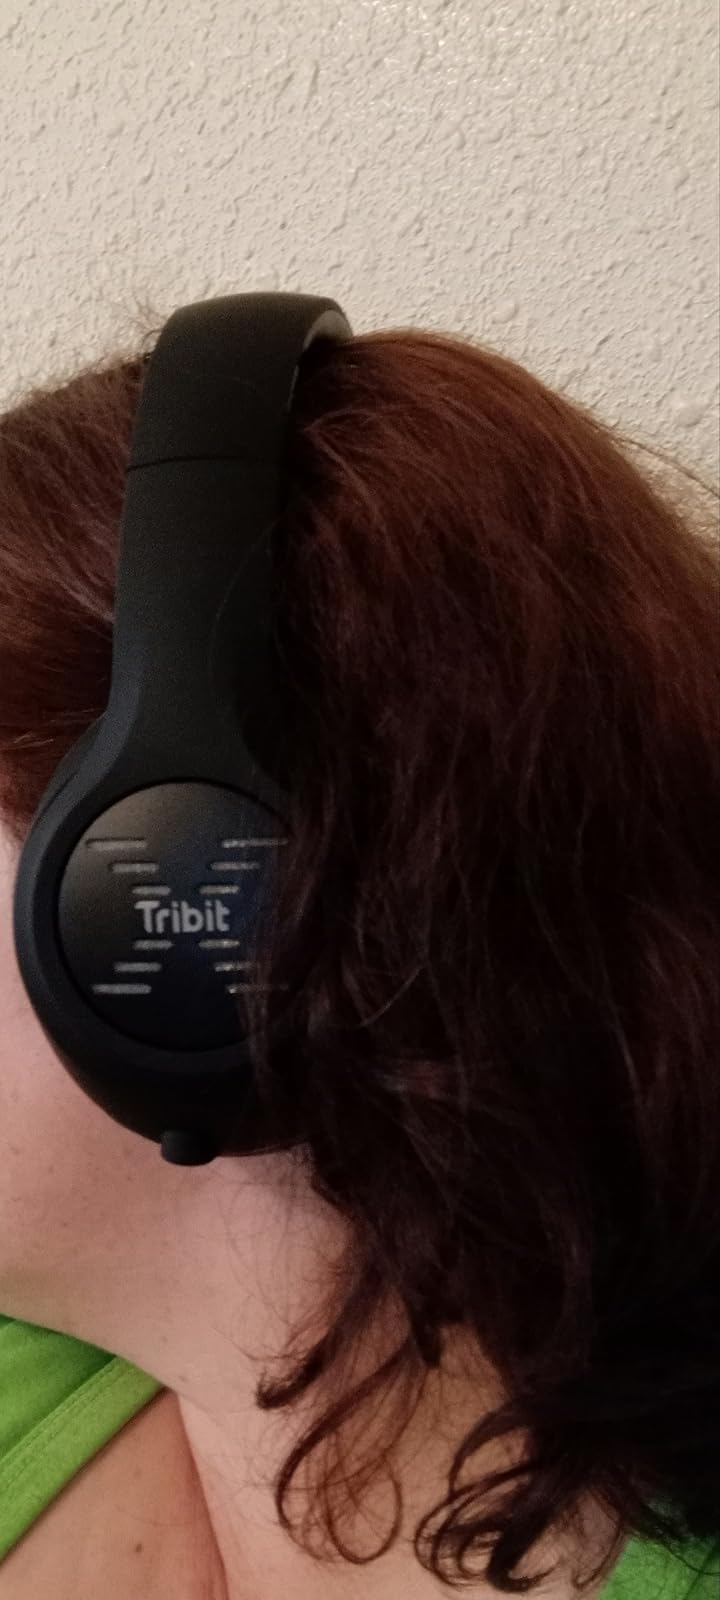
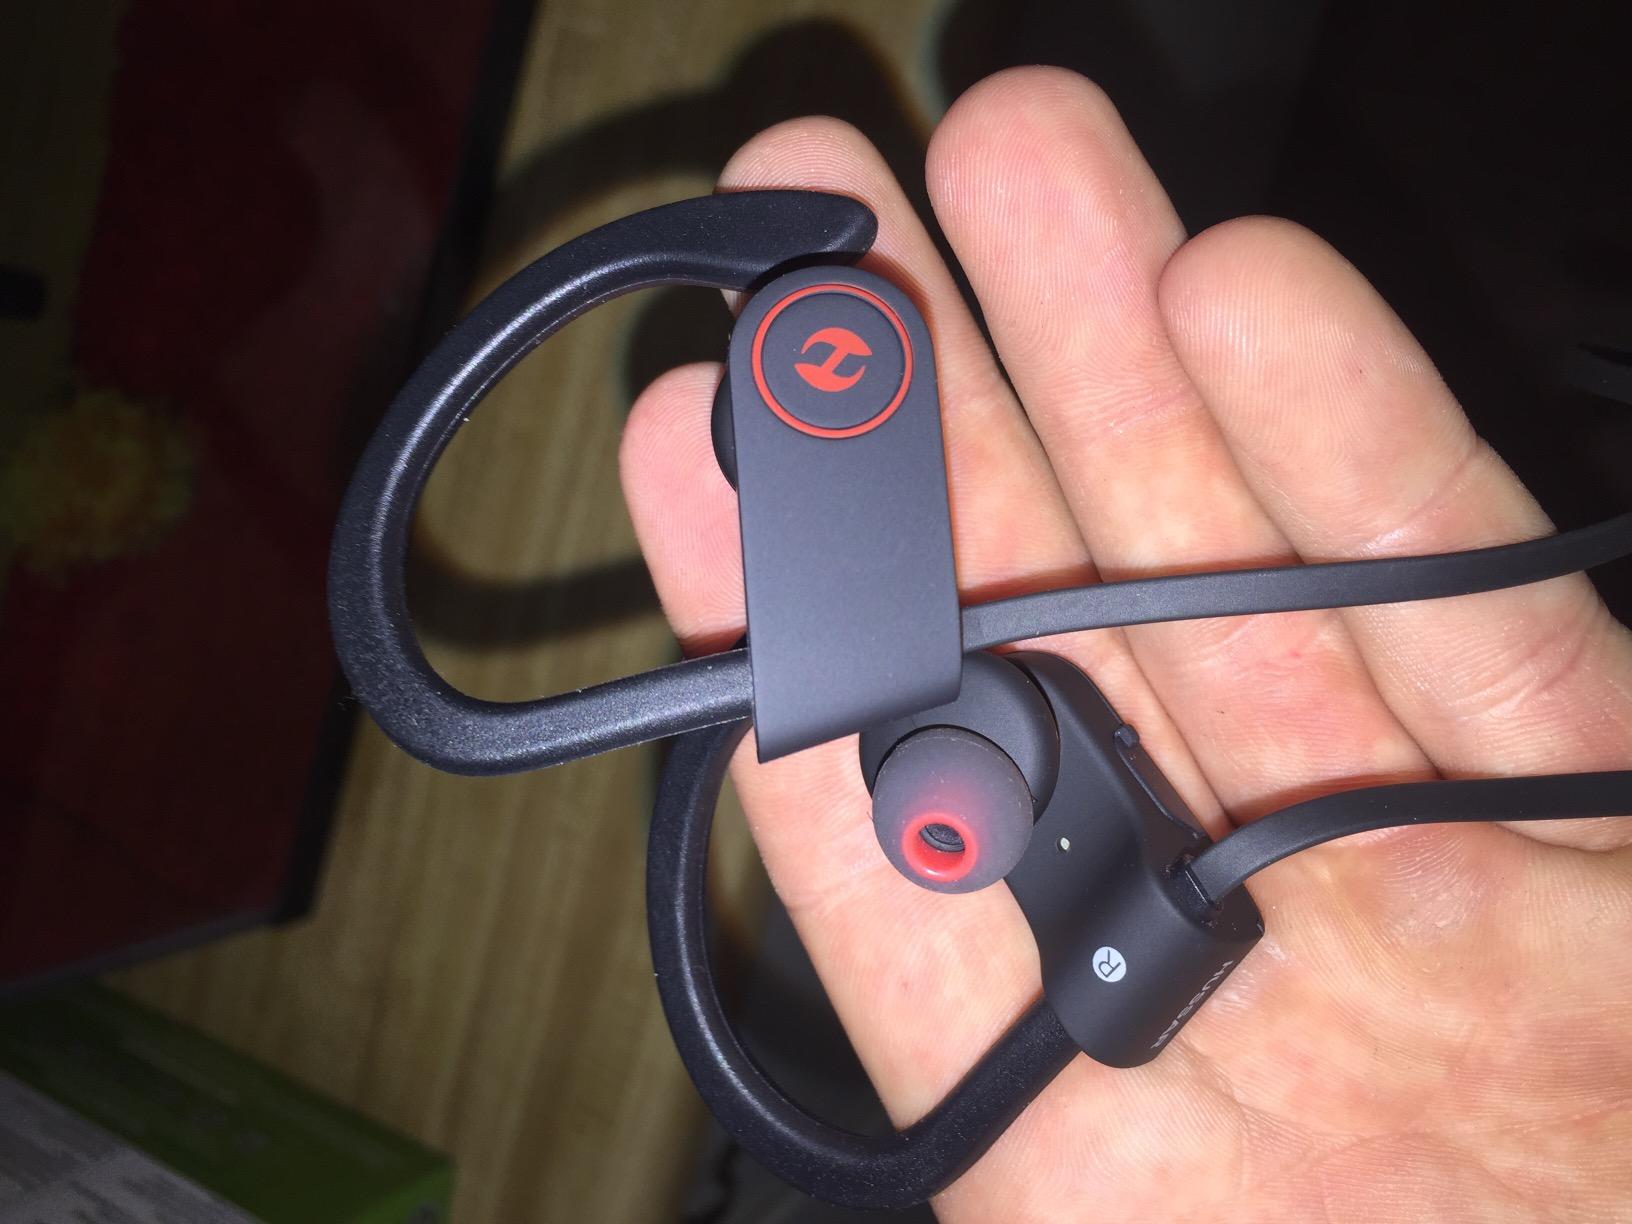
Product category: headphones
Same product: no